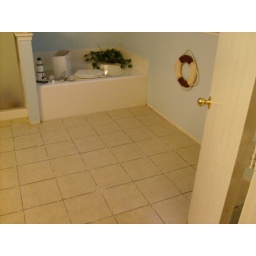
Layin the New tile floor in a master bathroom before grout.